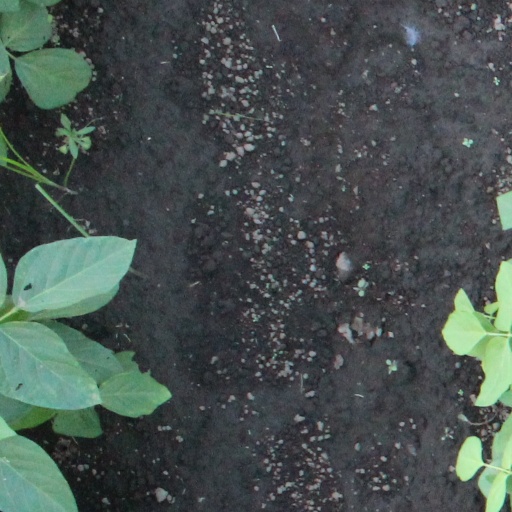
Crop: soybean